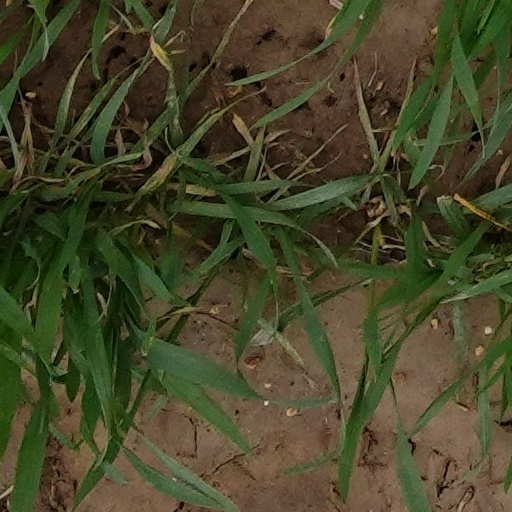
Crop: wheat